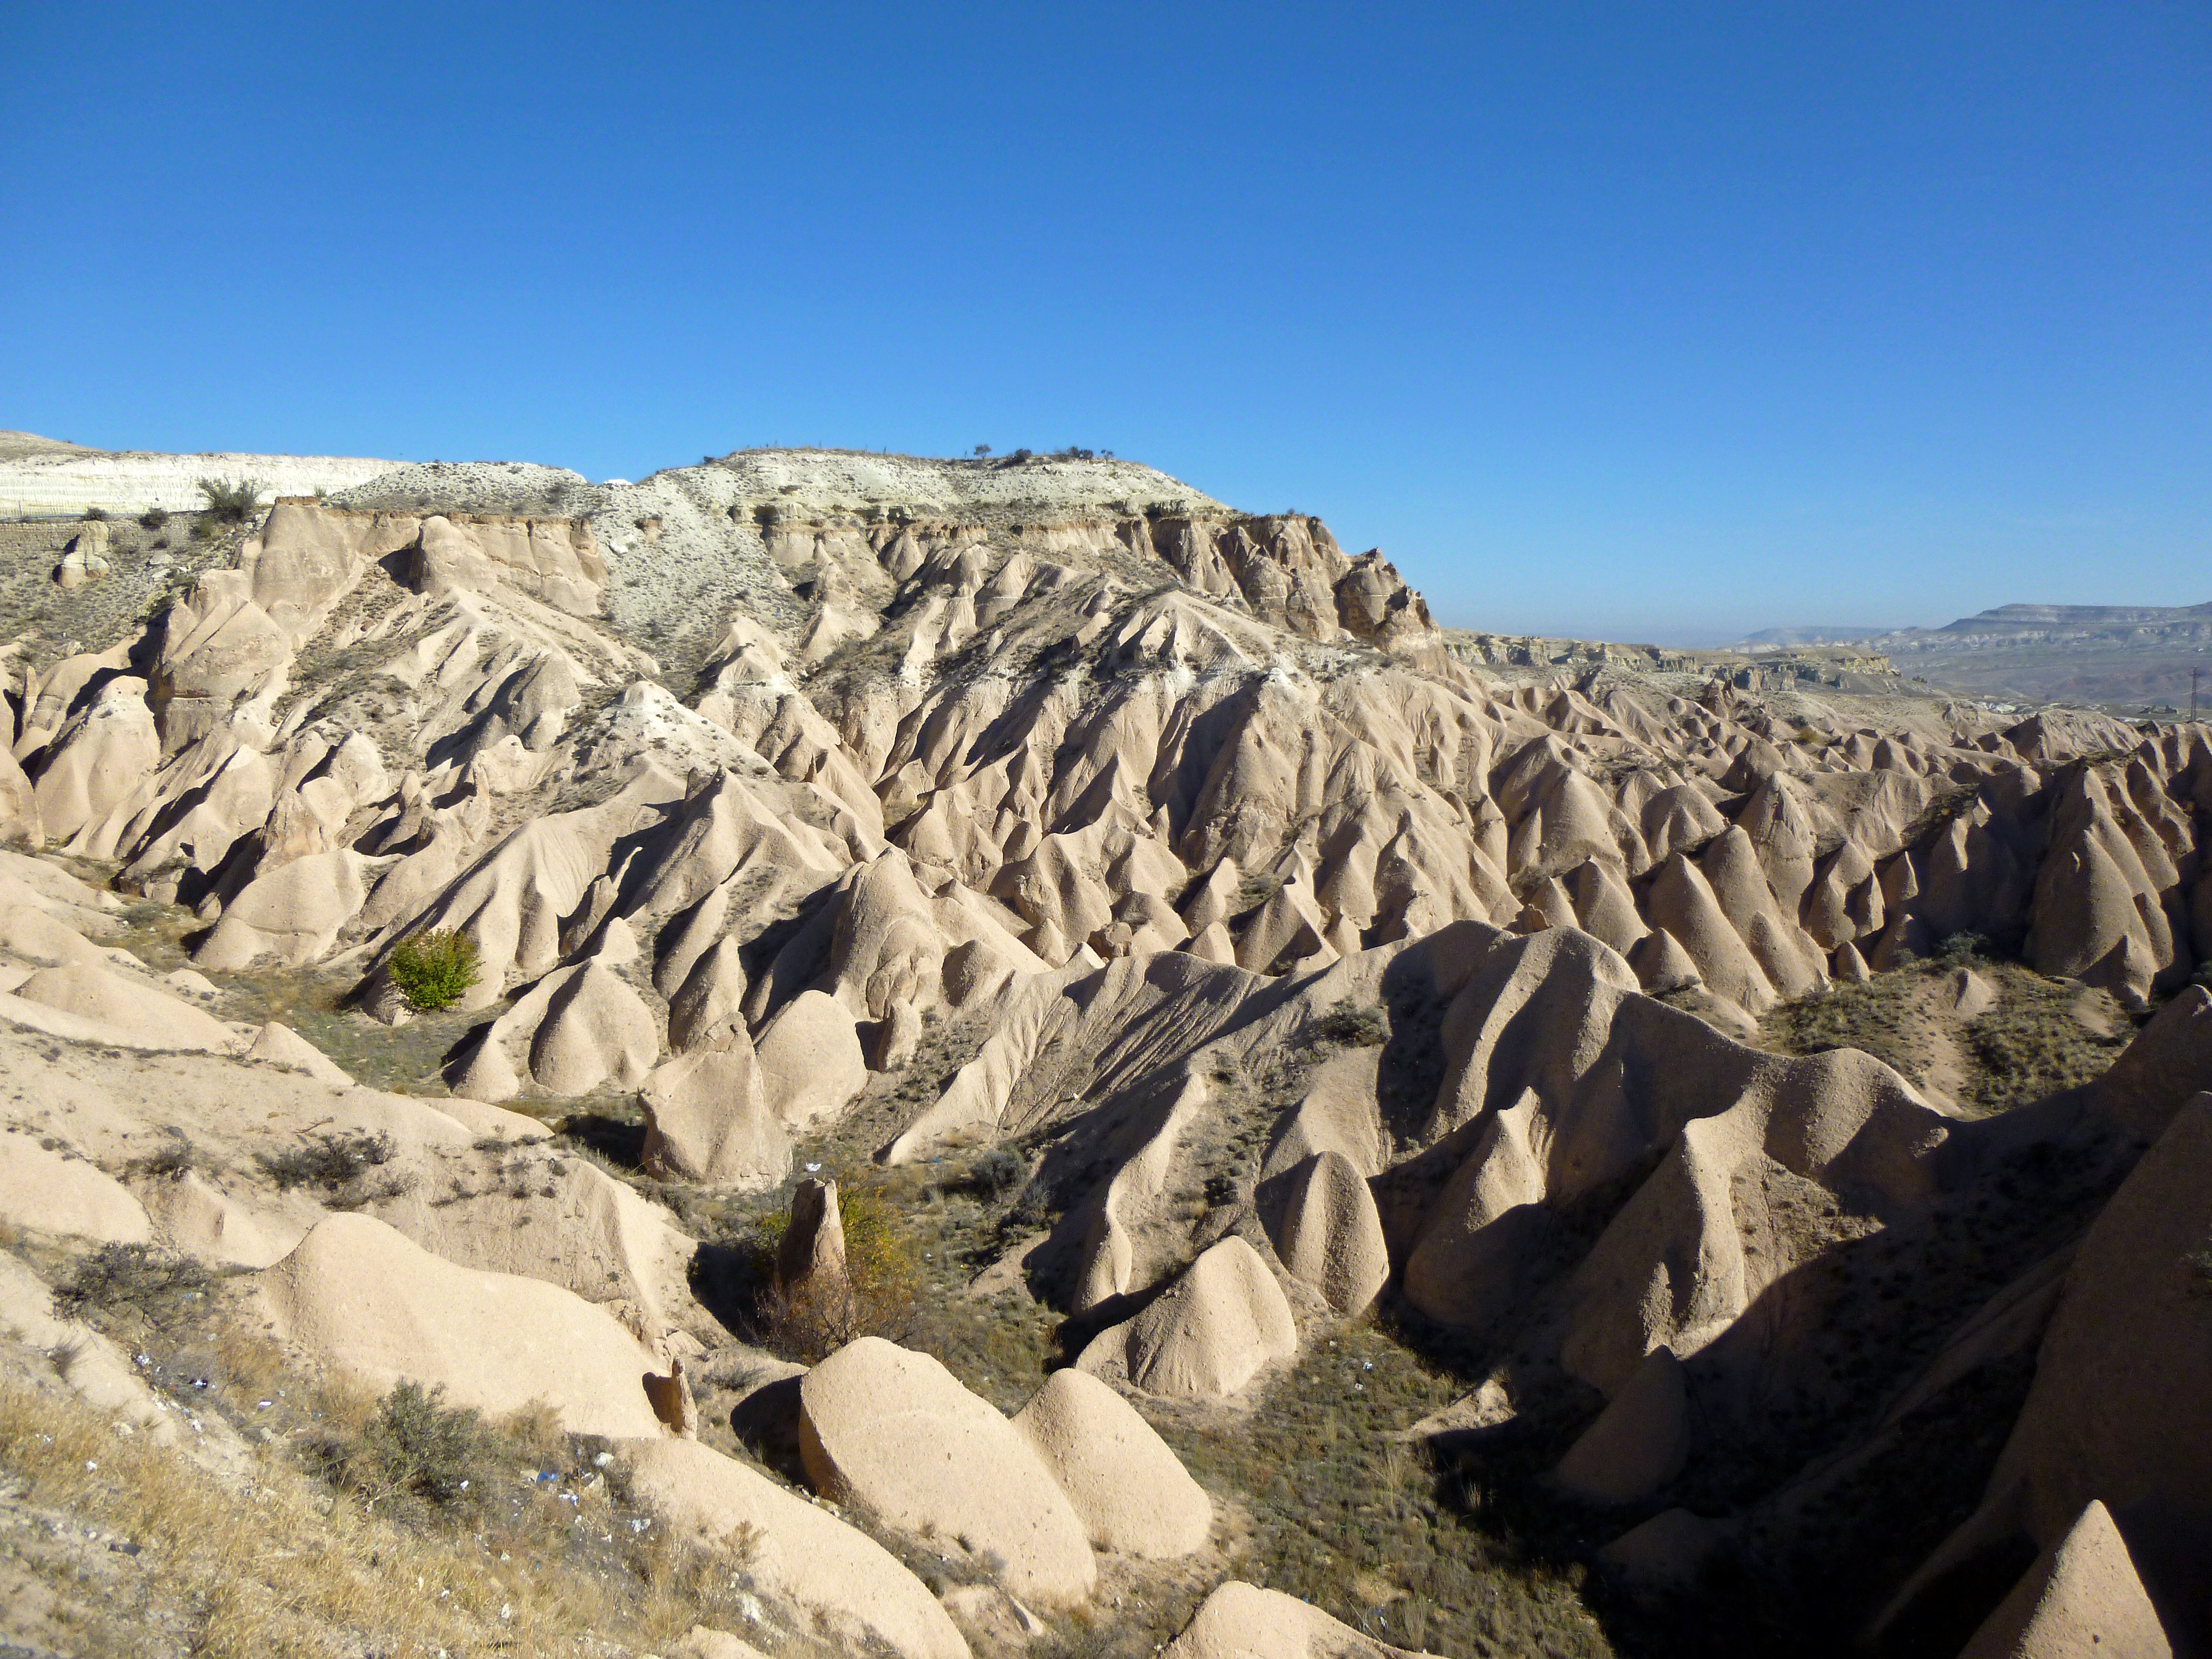
landscape, rock, wilderness, mountain, valley, mountain range, formation, cliff, terrain, material, ridge, stones, geology, badlands, boulders, plateau, wadi, cappadocia, landform, natural environment, geographical feature, mountainous landforms